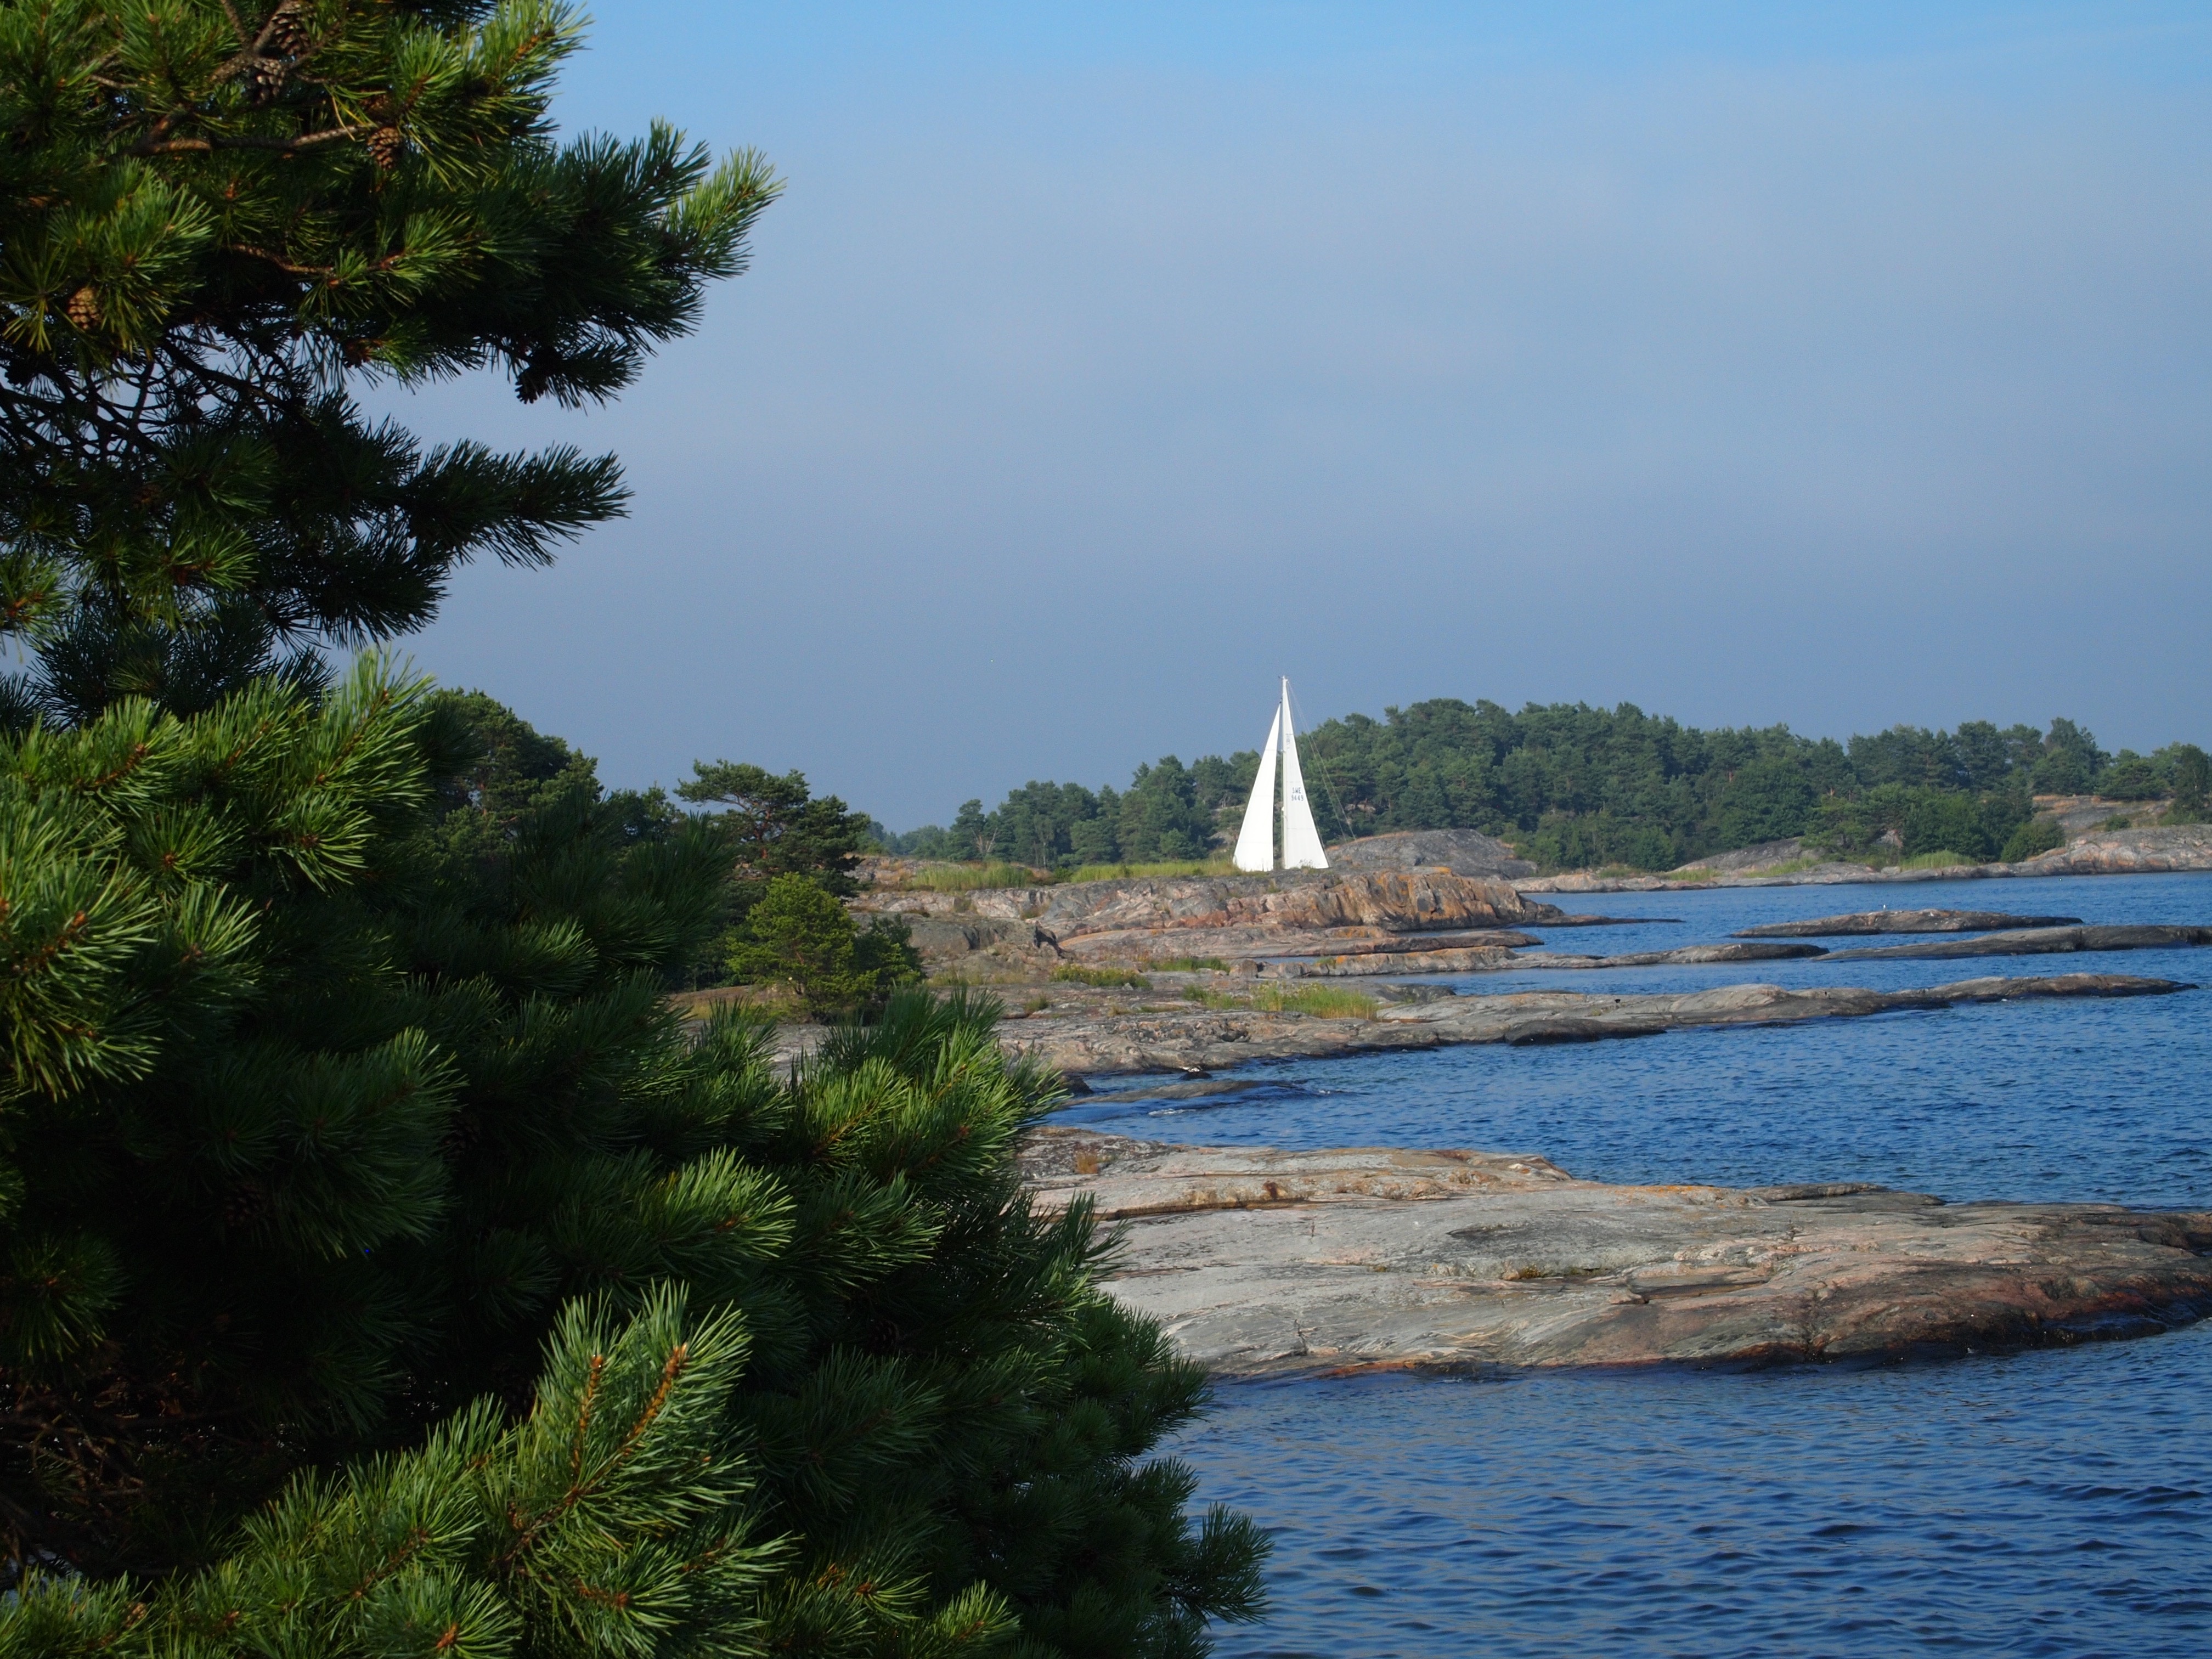
sea, coast, tree, water, rock, boat, shore, lake, river, cliff, cove, tower, sailing, bay, reservoir, body of water, sail, sweden, forests, archipelago, islands